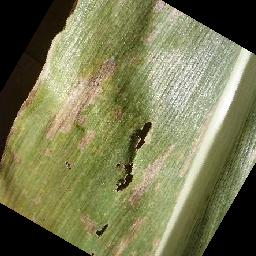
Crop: corn
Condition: (maize)_cercospora_spot_gray_spot